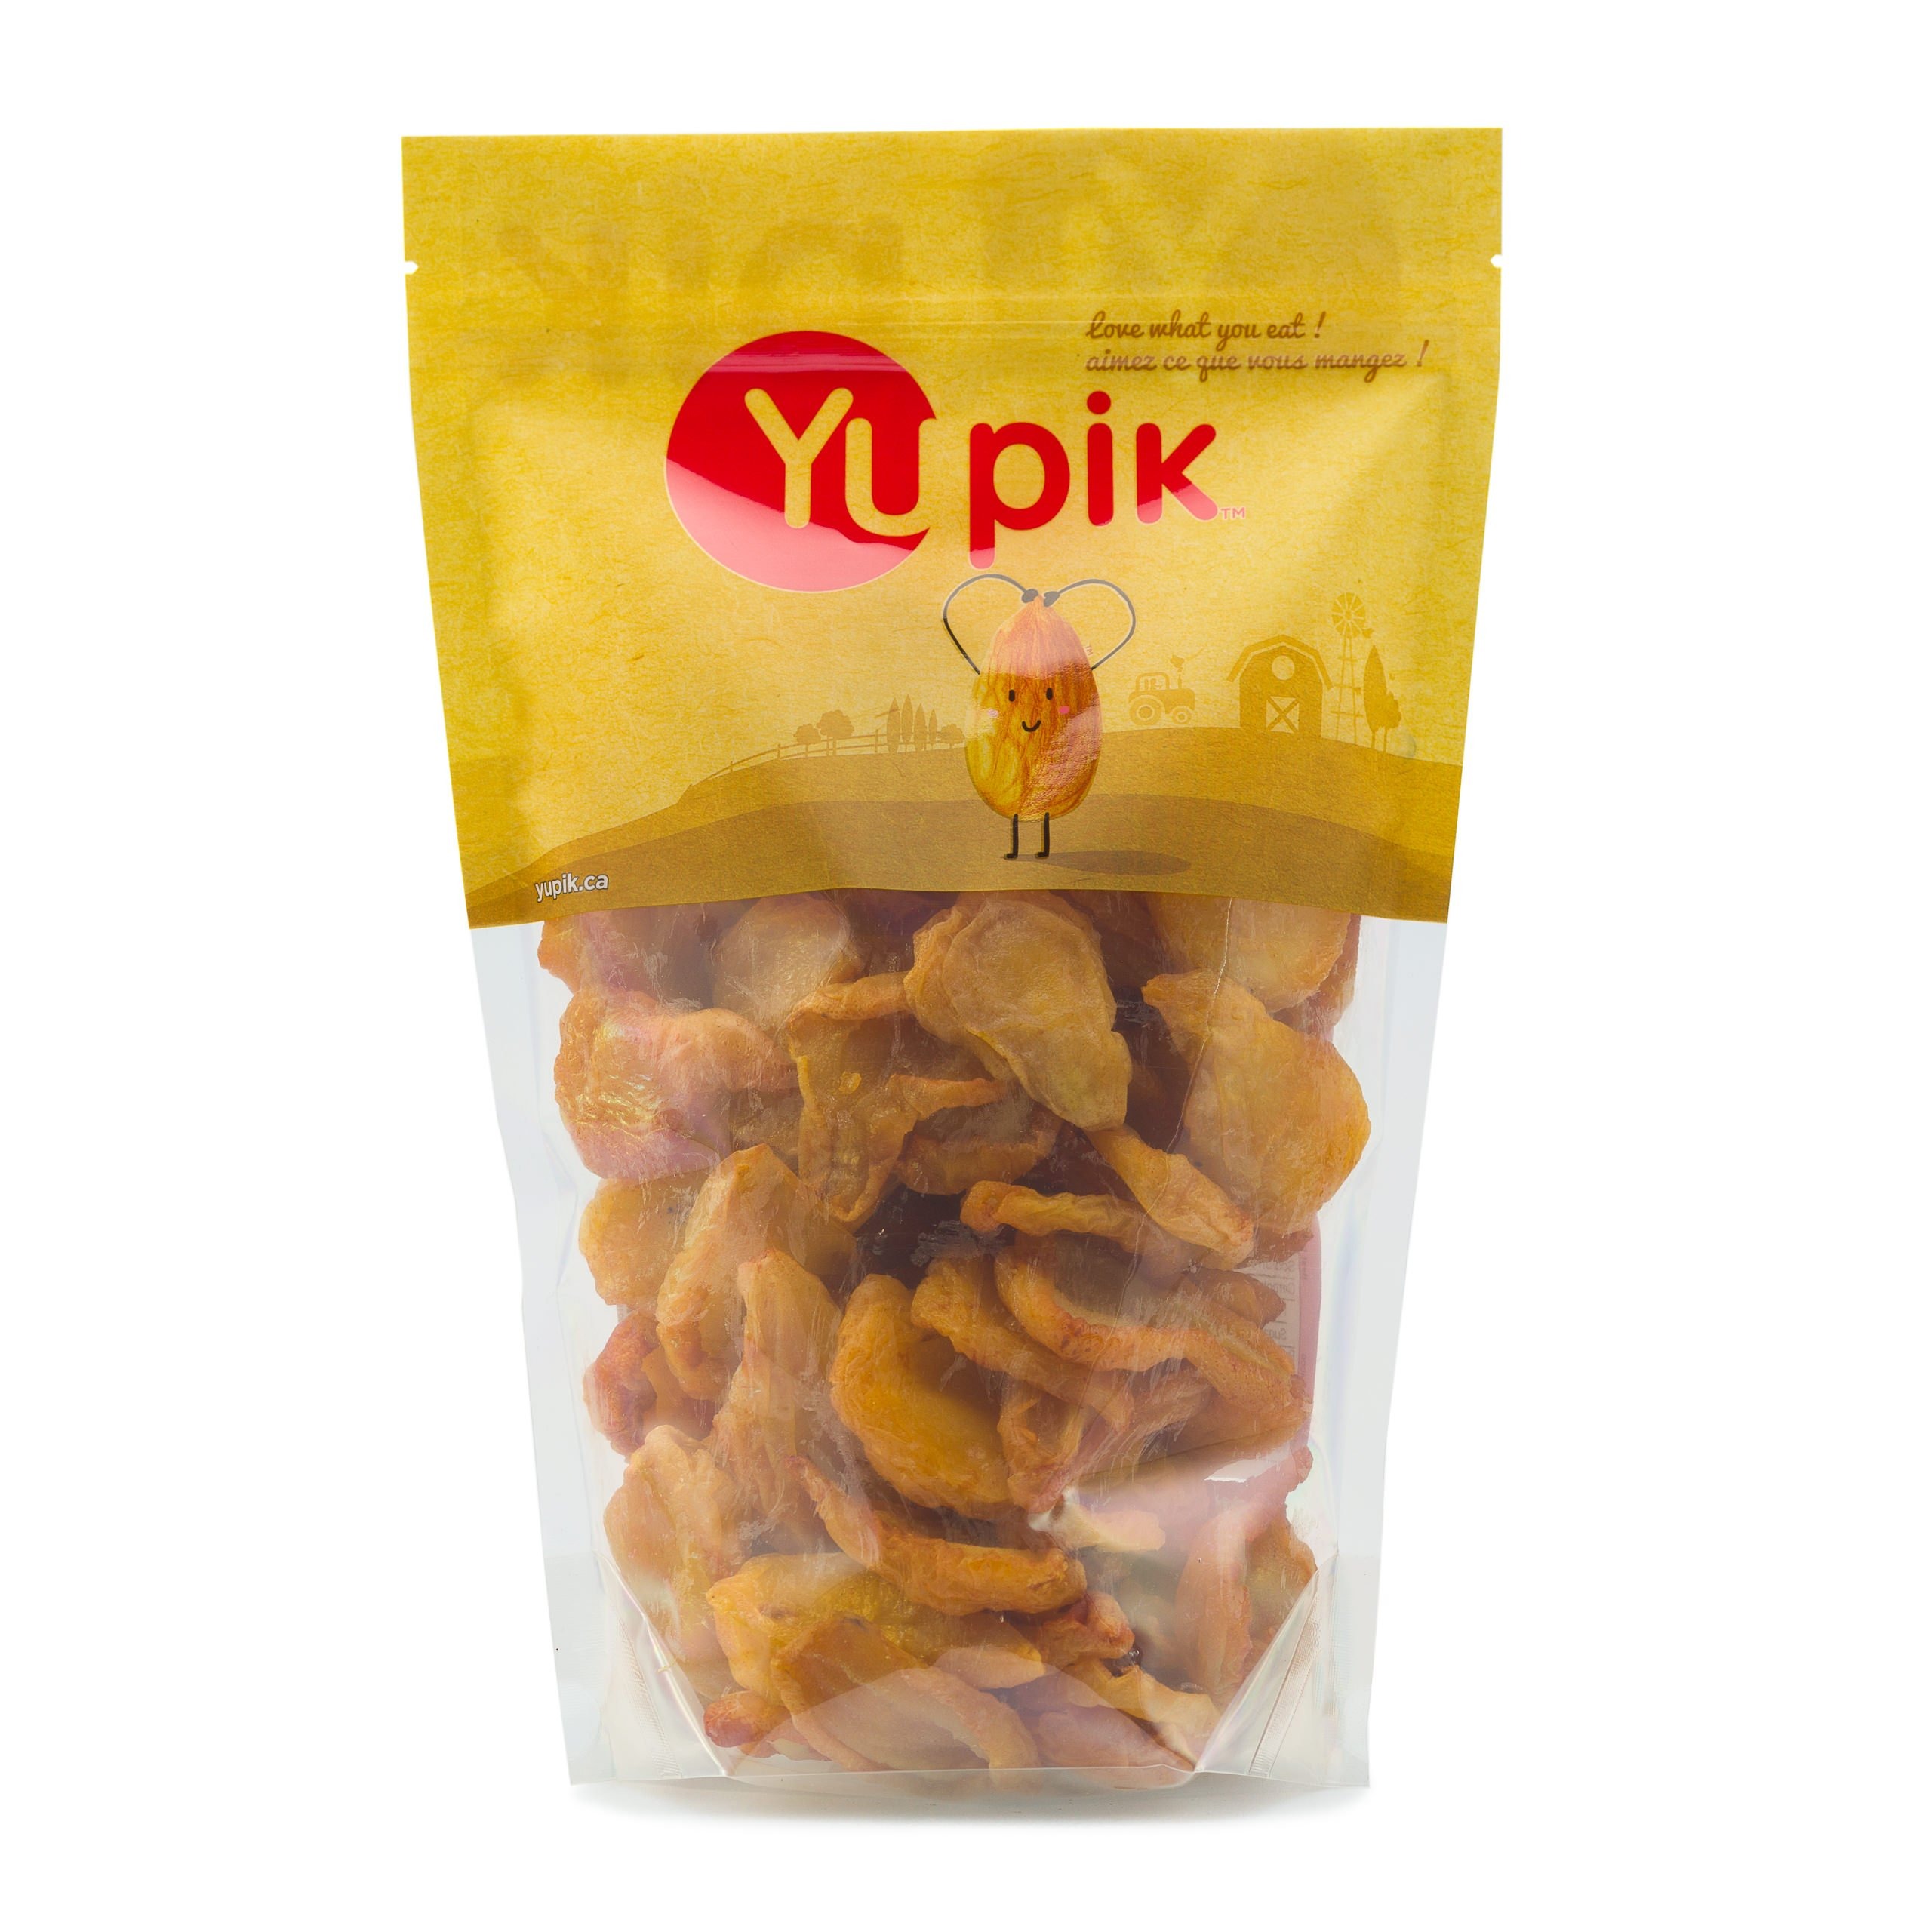
Item Name: Yupik Dried Pears, 2.2 lb, Kosher, Vegan, Dried Fruits, Quartered Pieces, Naturally Sweet, No Sugar Added, Source of Fiber, Fruity Snacks, Ideal for Baking & Topping
Bullet Point 1: Dried pears, cut in quarters
Bullet Point 2: Naturally sweet without any added sugar
Bullet Point 3: Ideal snack on-the-go
Bullet Point 4: Perfect addition to baked goods, yogourt, oatmeal, and other creations
Value: 35.3
Unit: Ounce

Price: 38.23